Jenni Olson

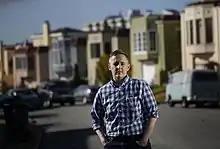
Filmmaker and historian Jenni Olson (2015)

Jenni Olson (born October 6, 1962) is a writer, archivist, historian, consultant, and non-fiction filmmaker based in Berkeley, California. She co-founded the pioneering LGBT website PlanetOut.com. Her two feature-length essay films — "The Joy of Life (2005)" and "The Royal Road (2015)" — premiered at the Sundance Film Festival. Her work as an experimental filmmaker and her expansive personal collection of LGBTQ film prints and memorabilia were acquired in April 2020 by the Harvard Film Archive, and her reflection on the last 30 years of LGBT film history was published as a chapter in "The Oxford Handbook of Queer Cinema" from Oxford University Press in 2021. In 2020, she was named to the Out Magazine Out 100 list. In 2021, she was recognized with the prestigious Special TEDDY Award at the Berlin Film Festival. She also campaigned to have a barrier erected on the Golden Gate Bridge to prevent suicides.